Pompey's Pillar

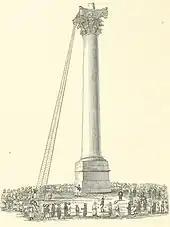
Commander John Shortland, R.N. atop the pillar with telescope (1803)

Muslim traveller Ibn Battuta visited Alexandria in 1326 AD. He describes the pillar and recounts the tale of an archer who shot an arrow tied to a string over the column. This enabled him to pull a rope tied to the string over the pillar and secure it on the other side in order to climb to the top of the pillar.